Sex robot

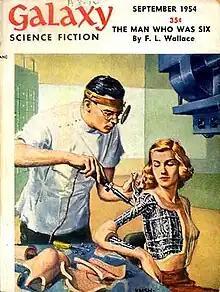
An artist's conception of a humanoid sex robot from the 1954 science fiction magazine "Galaxy"

Sex robots or sexbots are anthropomorphic robotic sex dolls that have human-like movement or behavior, and some degree of artificial intelligence. , although elaborately instrumented sex dolls have been created by a number of inventors, no fully animated sex robots yet exist. Simple devices have been created which can speak, make facial expressions, or respond to touch.